Ford Puma (coupé)

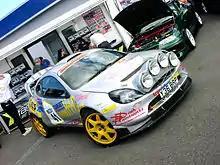
Ford Puma rally car of Andrew Costin-Hurley and Bryan Hull at Trax 2006

Ford produced a Ford Puma kit car, which was designed specifically for rallying. The Puma's technical details included a Zetec SE all-alloy engine with four cylinders and 16 valves at 1596 cm, power over at 9000 rpm, front wheel drive via a Hewland six-speed sequential gearbox, limited slip differential, dynamic front suspension using MacPherson struts with adjustable spring platforms, Ford Racing rear trailing arm beam with adjustable dynamic suspension, Alcon front brakes with diameter ventilated discs using four-piston calipers, Alcon diameter solid disc rear brakes with two piston calipers, a welded steel safety roll cage, and front and rear wheel arches and bumpers in composite.